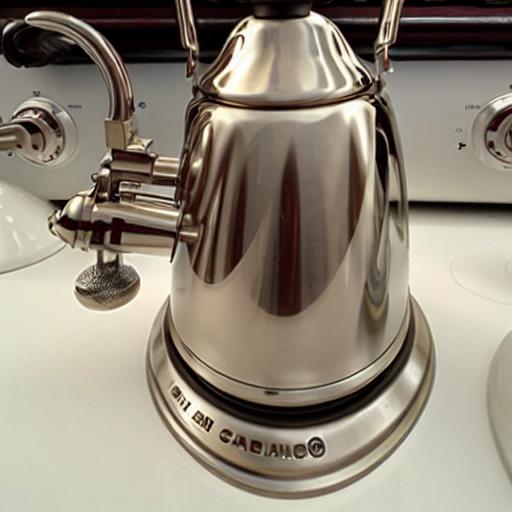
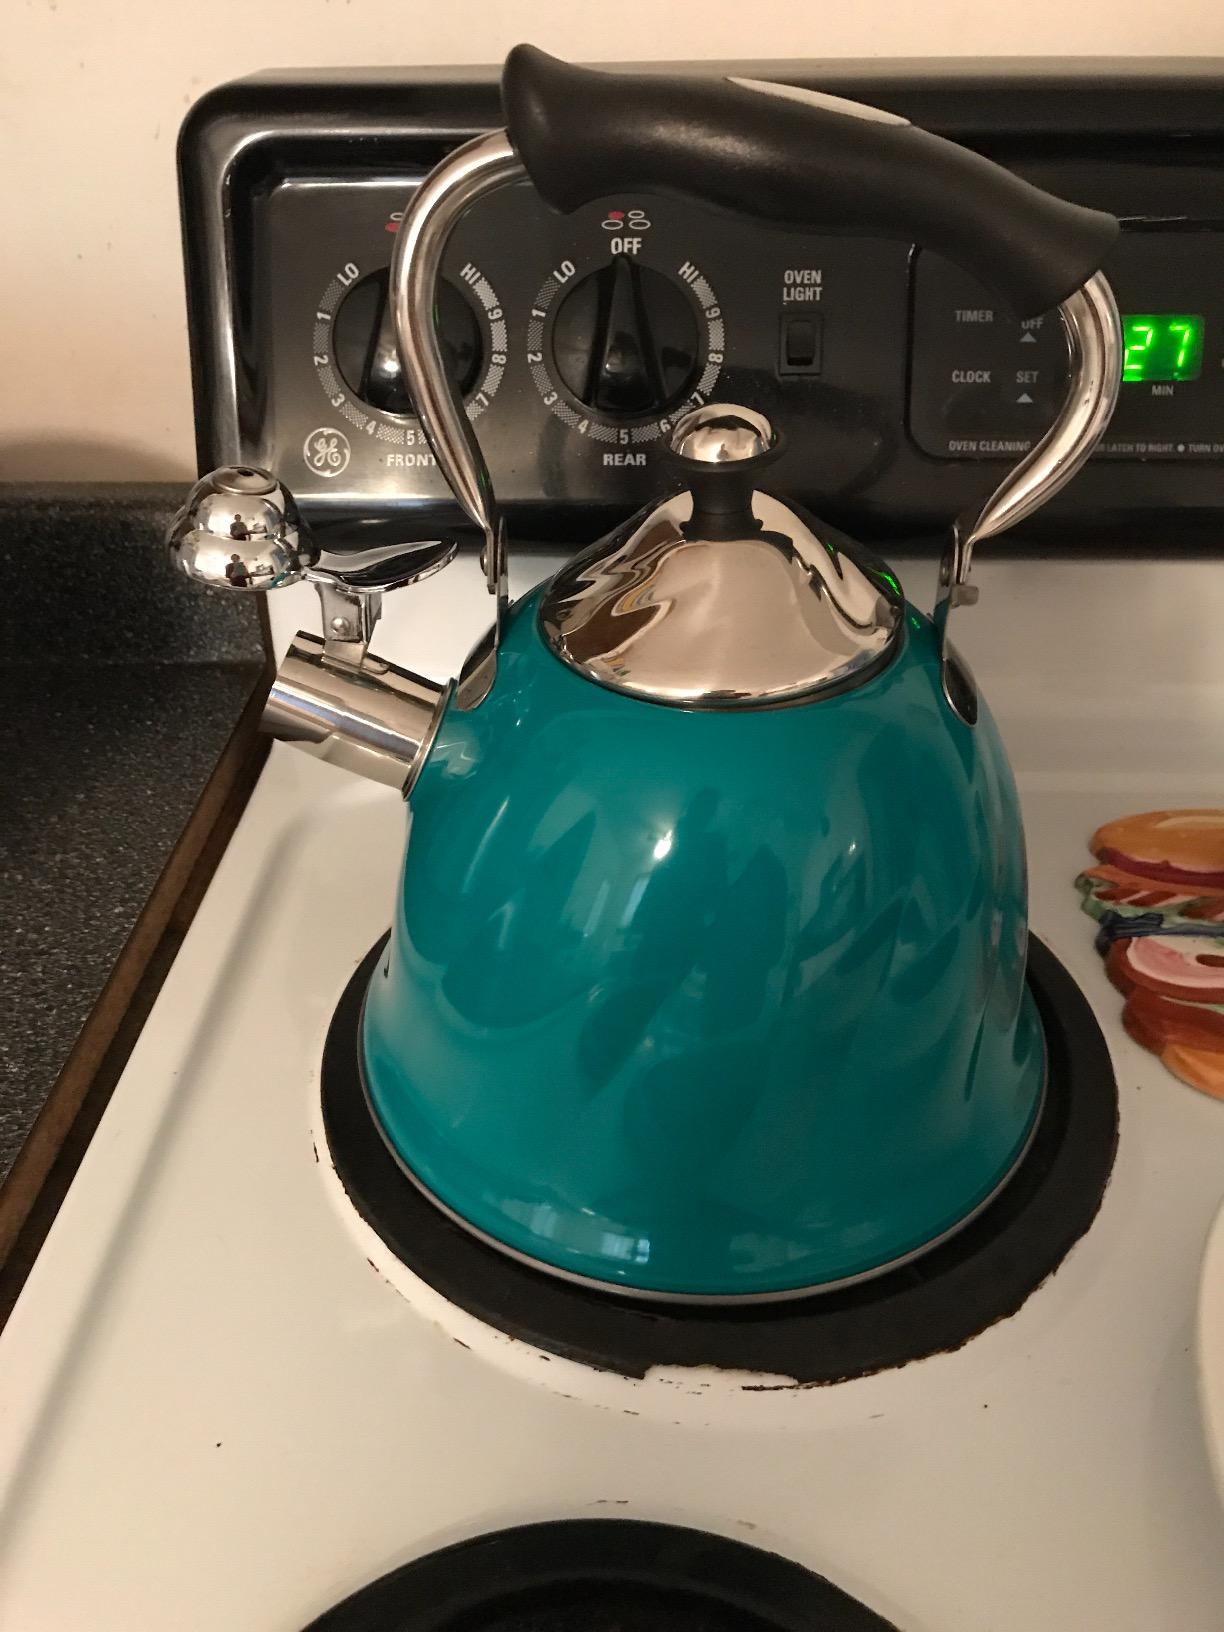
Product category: items_kettle
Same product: no